Letitia James

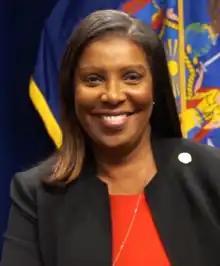
James in 2020

Letitia Ann "Tish" James (born October 18, 1958) is an American lawyer and politician serving since 2019 as the 67th attorney general of New York (NYAG), having won the 2018 election to succeed Barbara Underwood. A member of the Democratic Party, James is the first African American and first woman to be elected New York Attorney General.